Cinema of Armenia

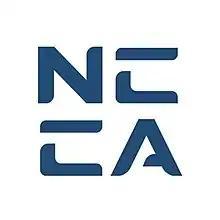
National Cinema Center of Armenia logo

The National Cinema Center of Armenia (NCCA) became a member of the European Audiovisual Observatory in 2012 and a member of Eurimages in 2016. The NCCA also maintains an international relations department, which is tasked with coordinating activities related to the film industry, establishing business relations, and facilitating collaboration with European and international film structures.